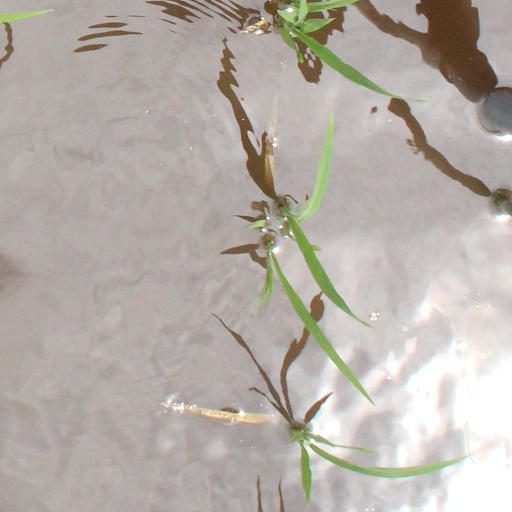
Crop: rice